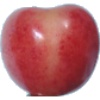
Label: cherry_rainier